Stereophonic sound

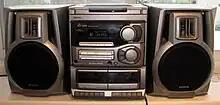
Domestic stereo system, having two speakers

The progress of stereophonic sound was paced by the technical difficulties of recording and reproducing two or more channels in synchronization with one another and by the economic and marketing issues of introducing new audio media and equipment. A stereo system cost up to twice as much as a monophonic system since a stereo system contains two preamplifiers, two amplifiers, and two speaker systems. In addition, the user would need an FM stereo tuner, to upgrade any tape recorder to a stereo model, and to have their phonograph fitted with a stereo cartridge. In the early days, it was not clear whether consumers would think the sound was so much better as to be worth twice the price.